Venice Island (California)

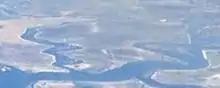
Venice Island in an aerial photo taken looking toward the east in 2018.

Venice Island is an island in the Sacramento-San Joaquin River Delta, northwest of Stockton. It is in San Joaquin County, California, and managed by Reclamation District 2023.